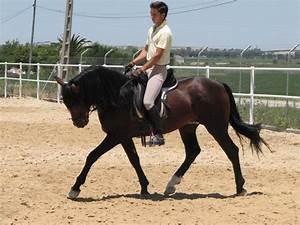
horse